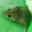
Label: shrew